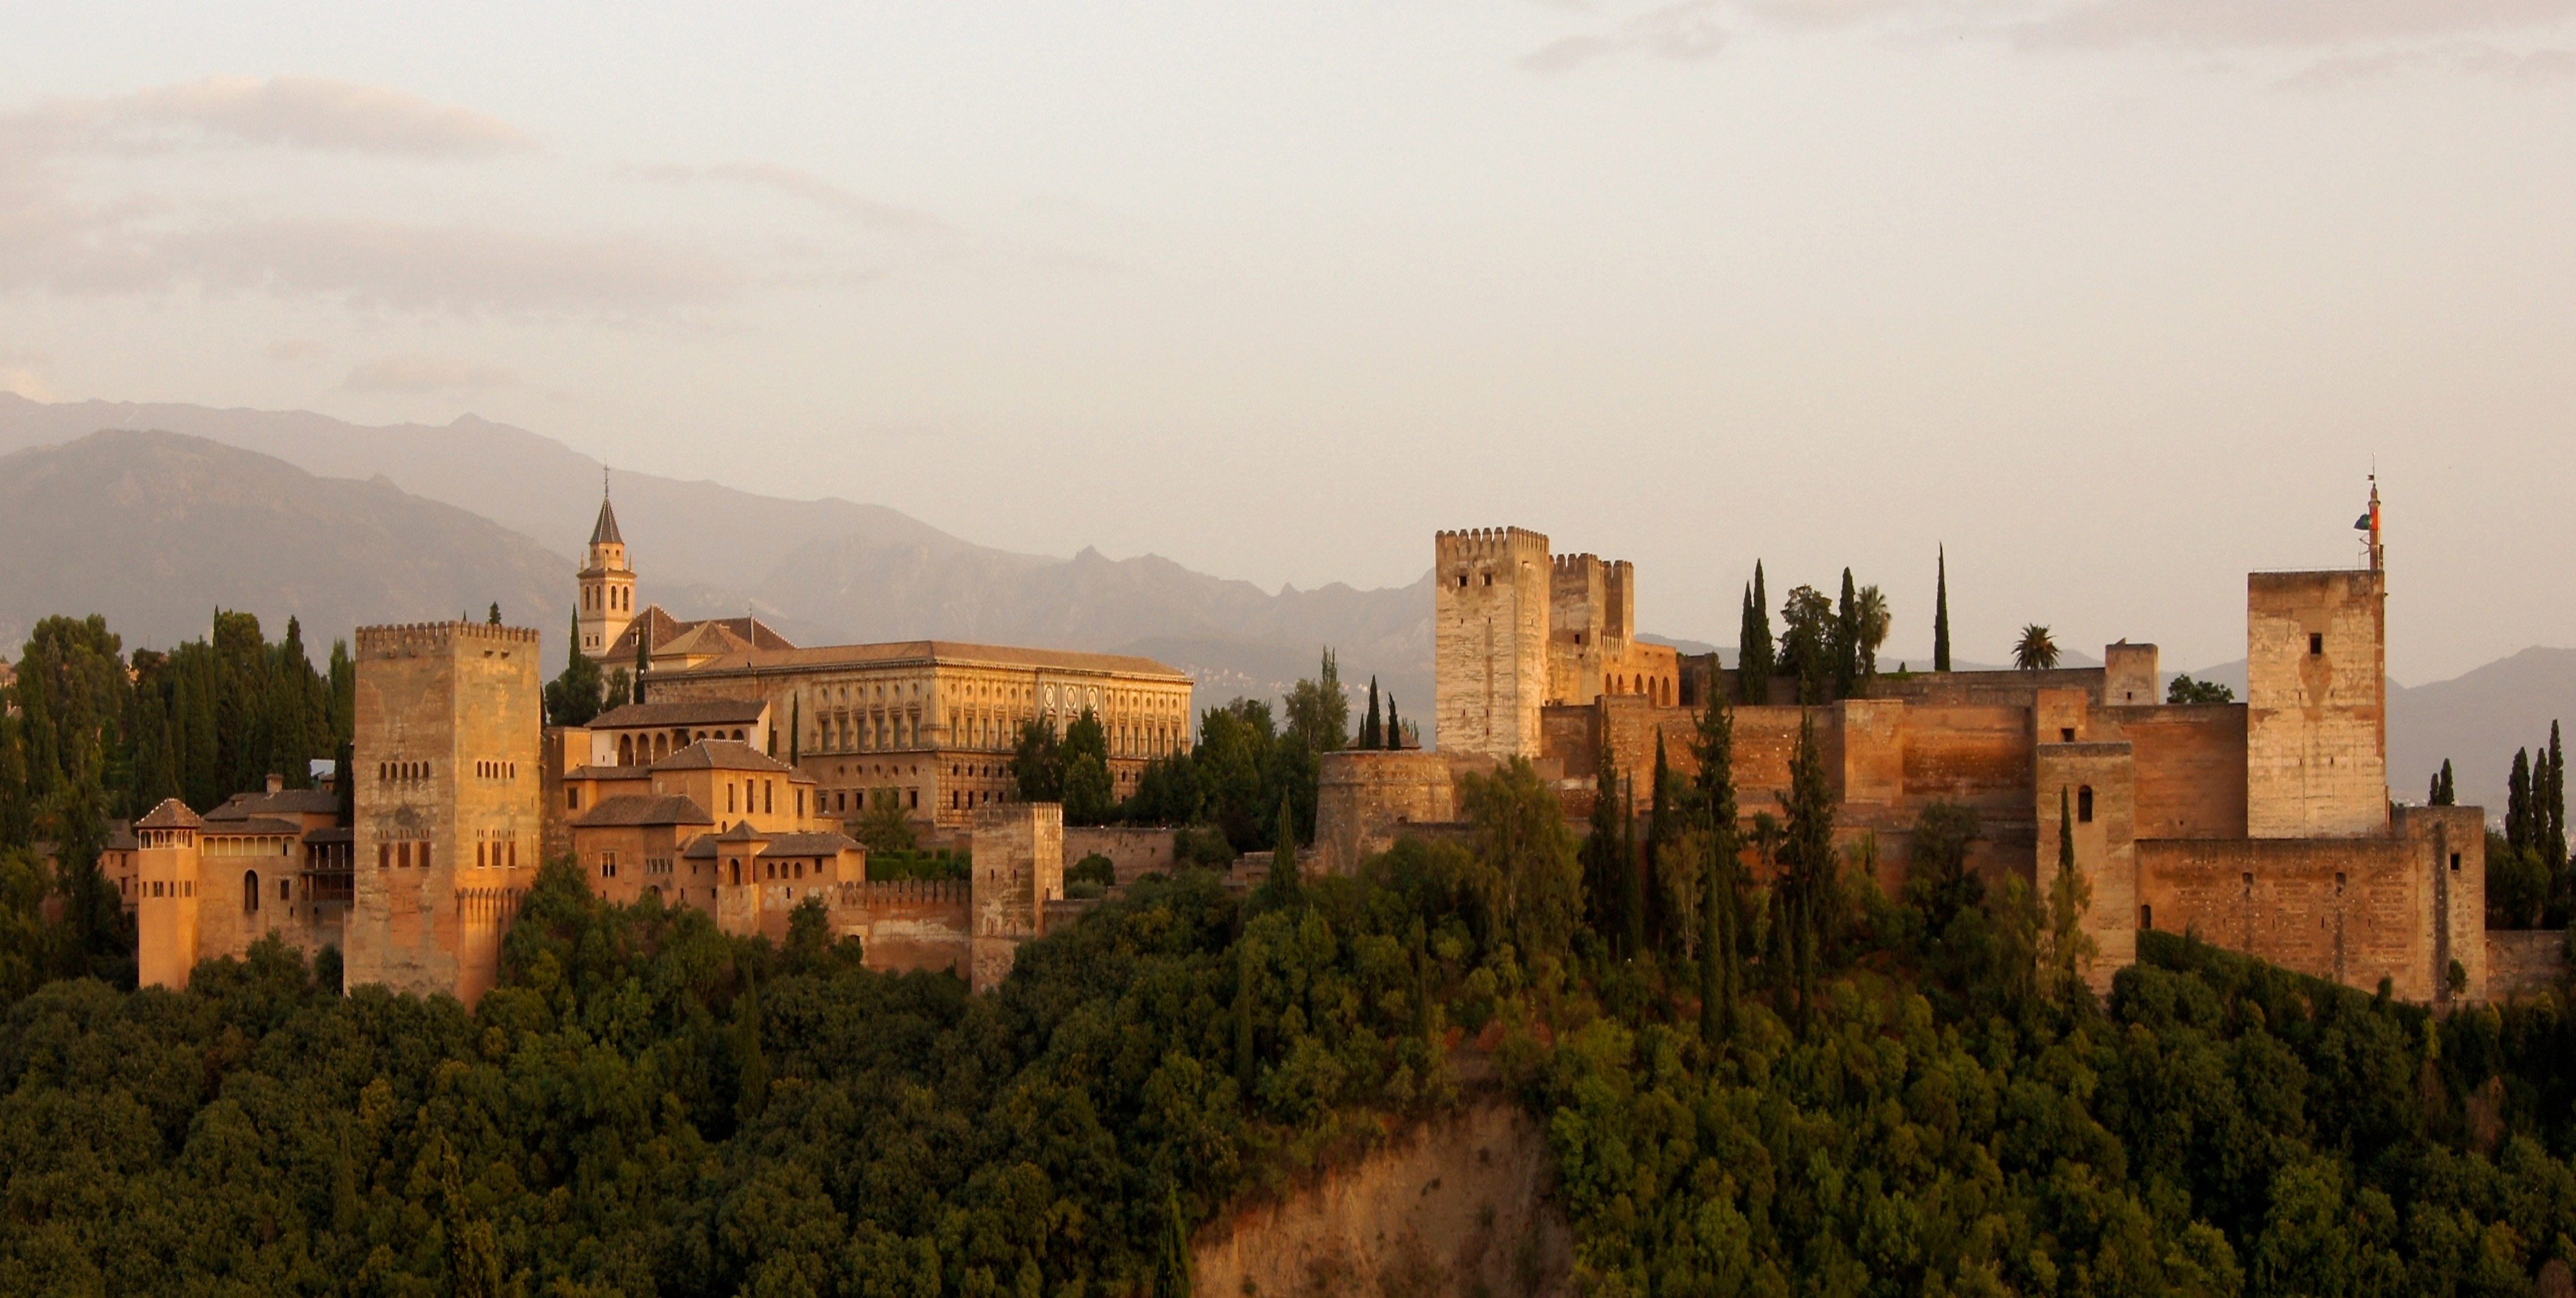
architecture, skyline, morning, town, building, chateau, city, cityscape, panorama, europe, evening, castle, landmark, cathedral, fortification, world heritage, fortress, spain, tourist attraction, granada, alhambra, islamic, moorish, islamic art, panoramic image, ancient history, moorish style, town castle, human settlement, sabikah hill